Gertrude Baillie-Weaver

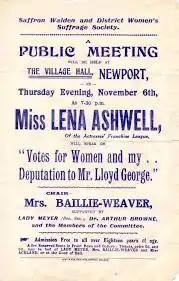
Saffrom Waldon suffragist Public-meeting

She supported women's suffrage by writing short stories for Votes for Women and The Suffragette newspapers. She chaired the suffrage group in Saffron Waldon. She was an early member of the Women's Freedom League and her husband spoke for the Men's League for Women's Suffrage. In 1911, as the campaign for women's suffrage became increasingly militant, she published "Suffragette Sally, a" fictional account that included references to real people.